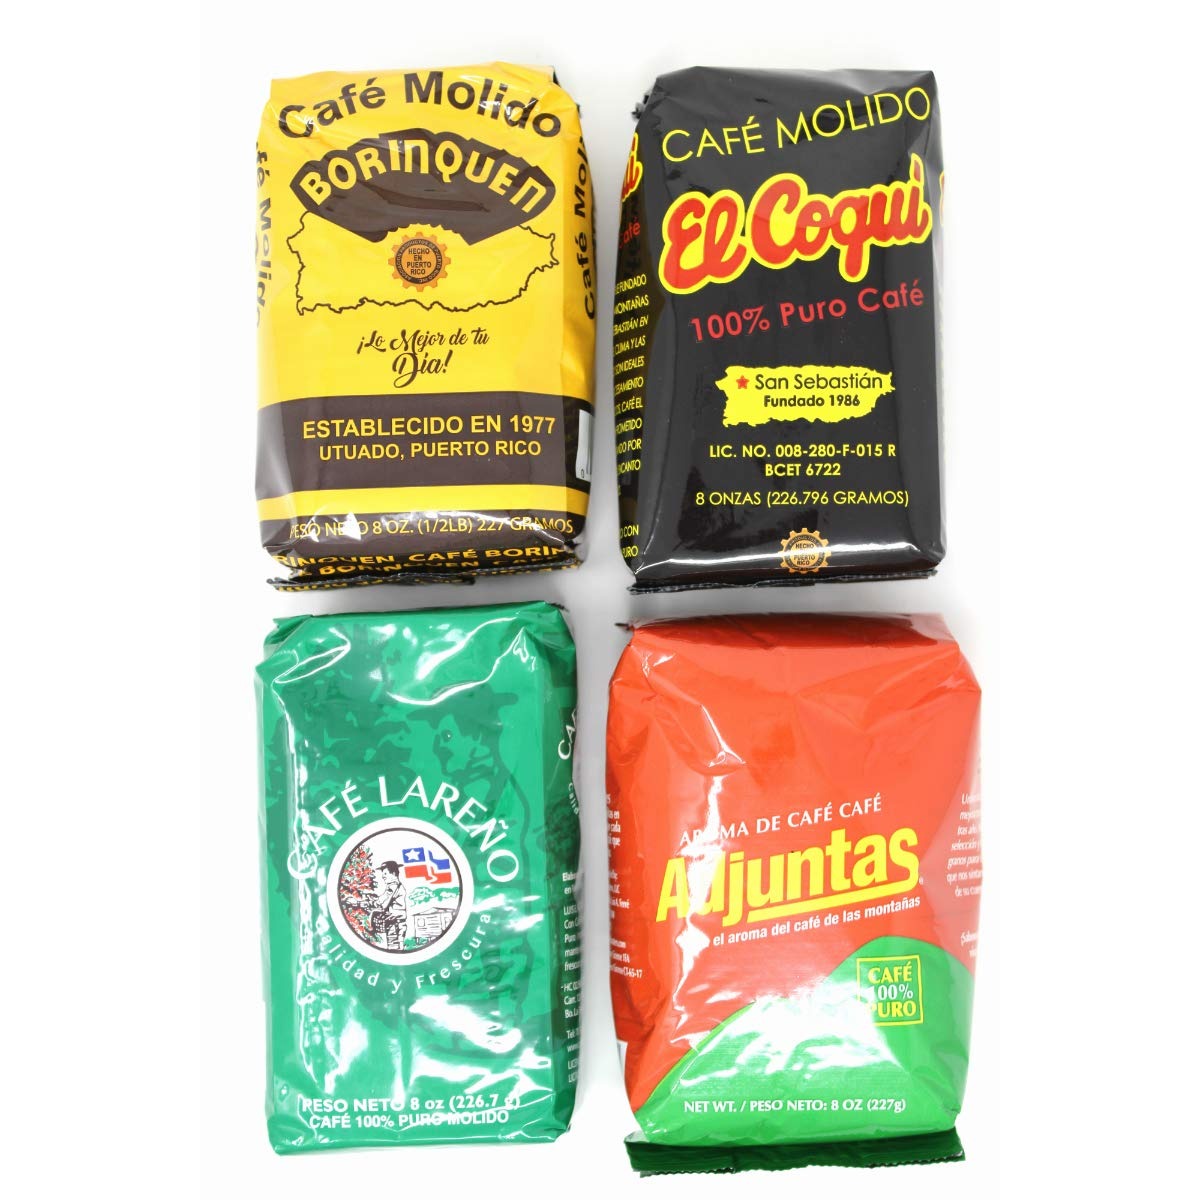
Item Name: Bold Puerto Rican Coffee Variety Mix - Cafe Borinquen, Cafe Coqui, Cafe Lareno, Cafe Adjuntas (1 - 8oz pack of each)
Bullet Point 1: Bundle of Bold Puerto Rican Coffee Variety This bundle includes 8 Ounce Bags of: Cafe Borinquen, Cafe El Coqui, Cafe Lareno, Cafe Adjuntas
Bullet Point 2: Makes a Great Gift for Bold Coffee Lovers.
Bullet Point 3: Try some of the island's bold coffees today!
Product Description: Four of Puerto Rico's Bold Coffees. One of Each: Borinquen, El Coqui, Lareno and Adjuntas. They Come in Convenient 8 Ounce Bag Each for a Total of 2 Pounds. Makes a Great Gift for Bold Coffee Lovers!
Value: 8.0
Unit: Ounce

Price: 24.74